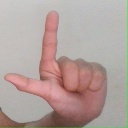
अक्षर: ल